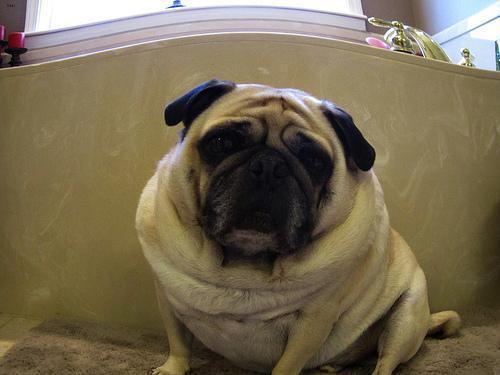
pug